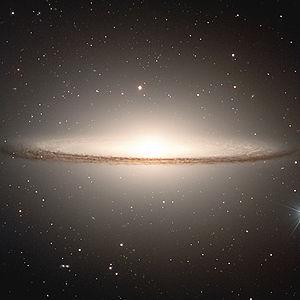
Ces listes de galaxies présentent le dénombrement des galaxies notables selon différents critères.